Gowanus Canal

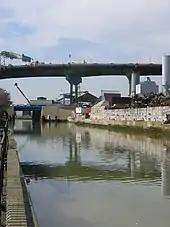
The Gowanus Canal, near Smith and 9th Streets, with the Gowanus Expressway in the distance

The canal's toxic sediment layer averages thick, and at some spots reaches . As part of the Superfund cleanup, the EPA would remove approximately of highly contaminated sediment from the upper and middle segments and of contaminated sediment from the lower segment. The sediment would be treated at an off-site facility.